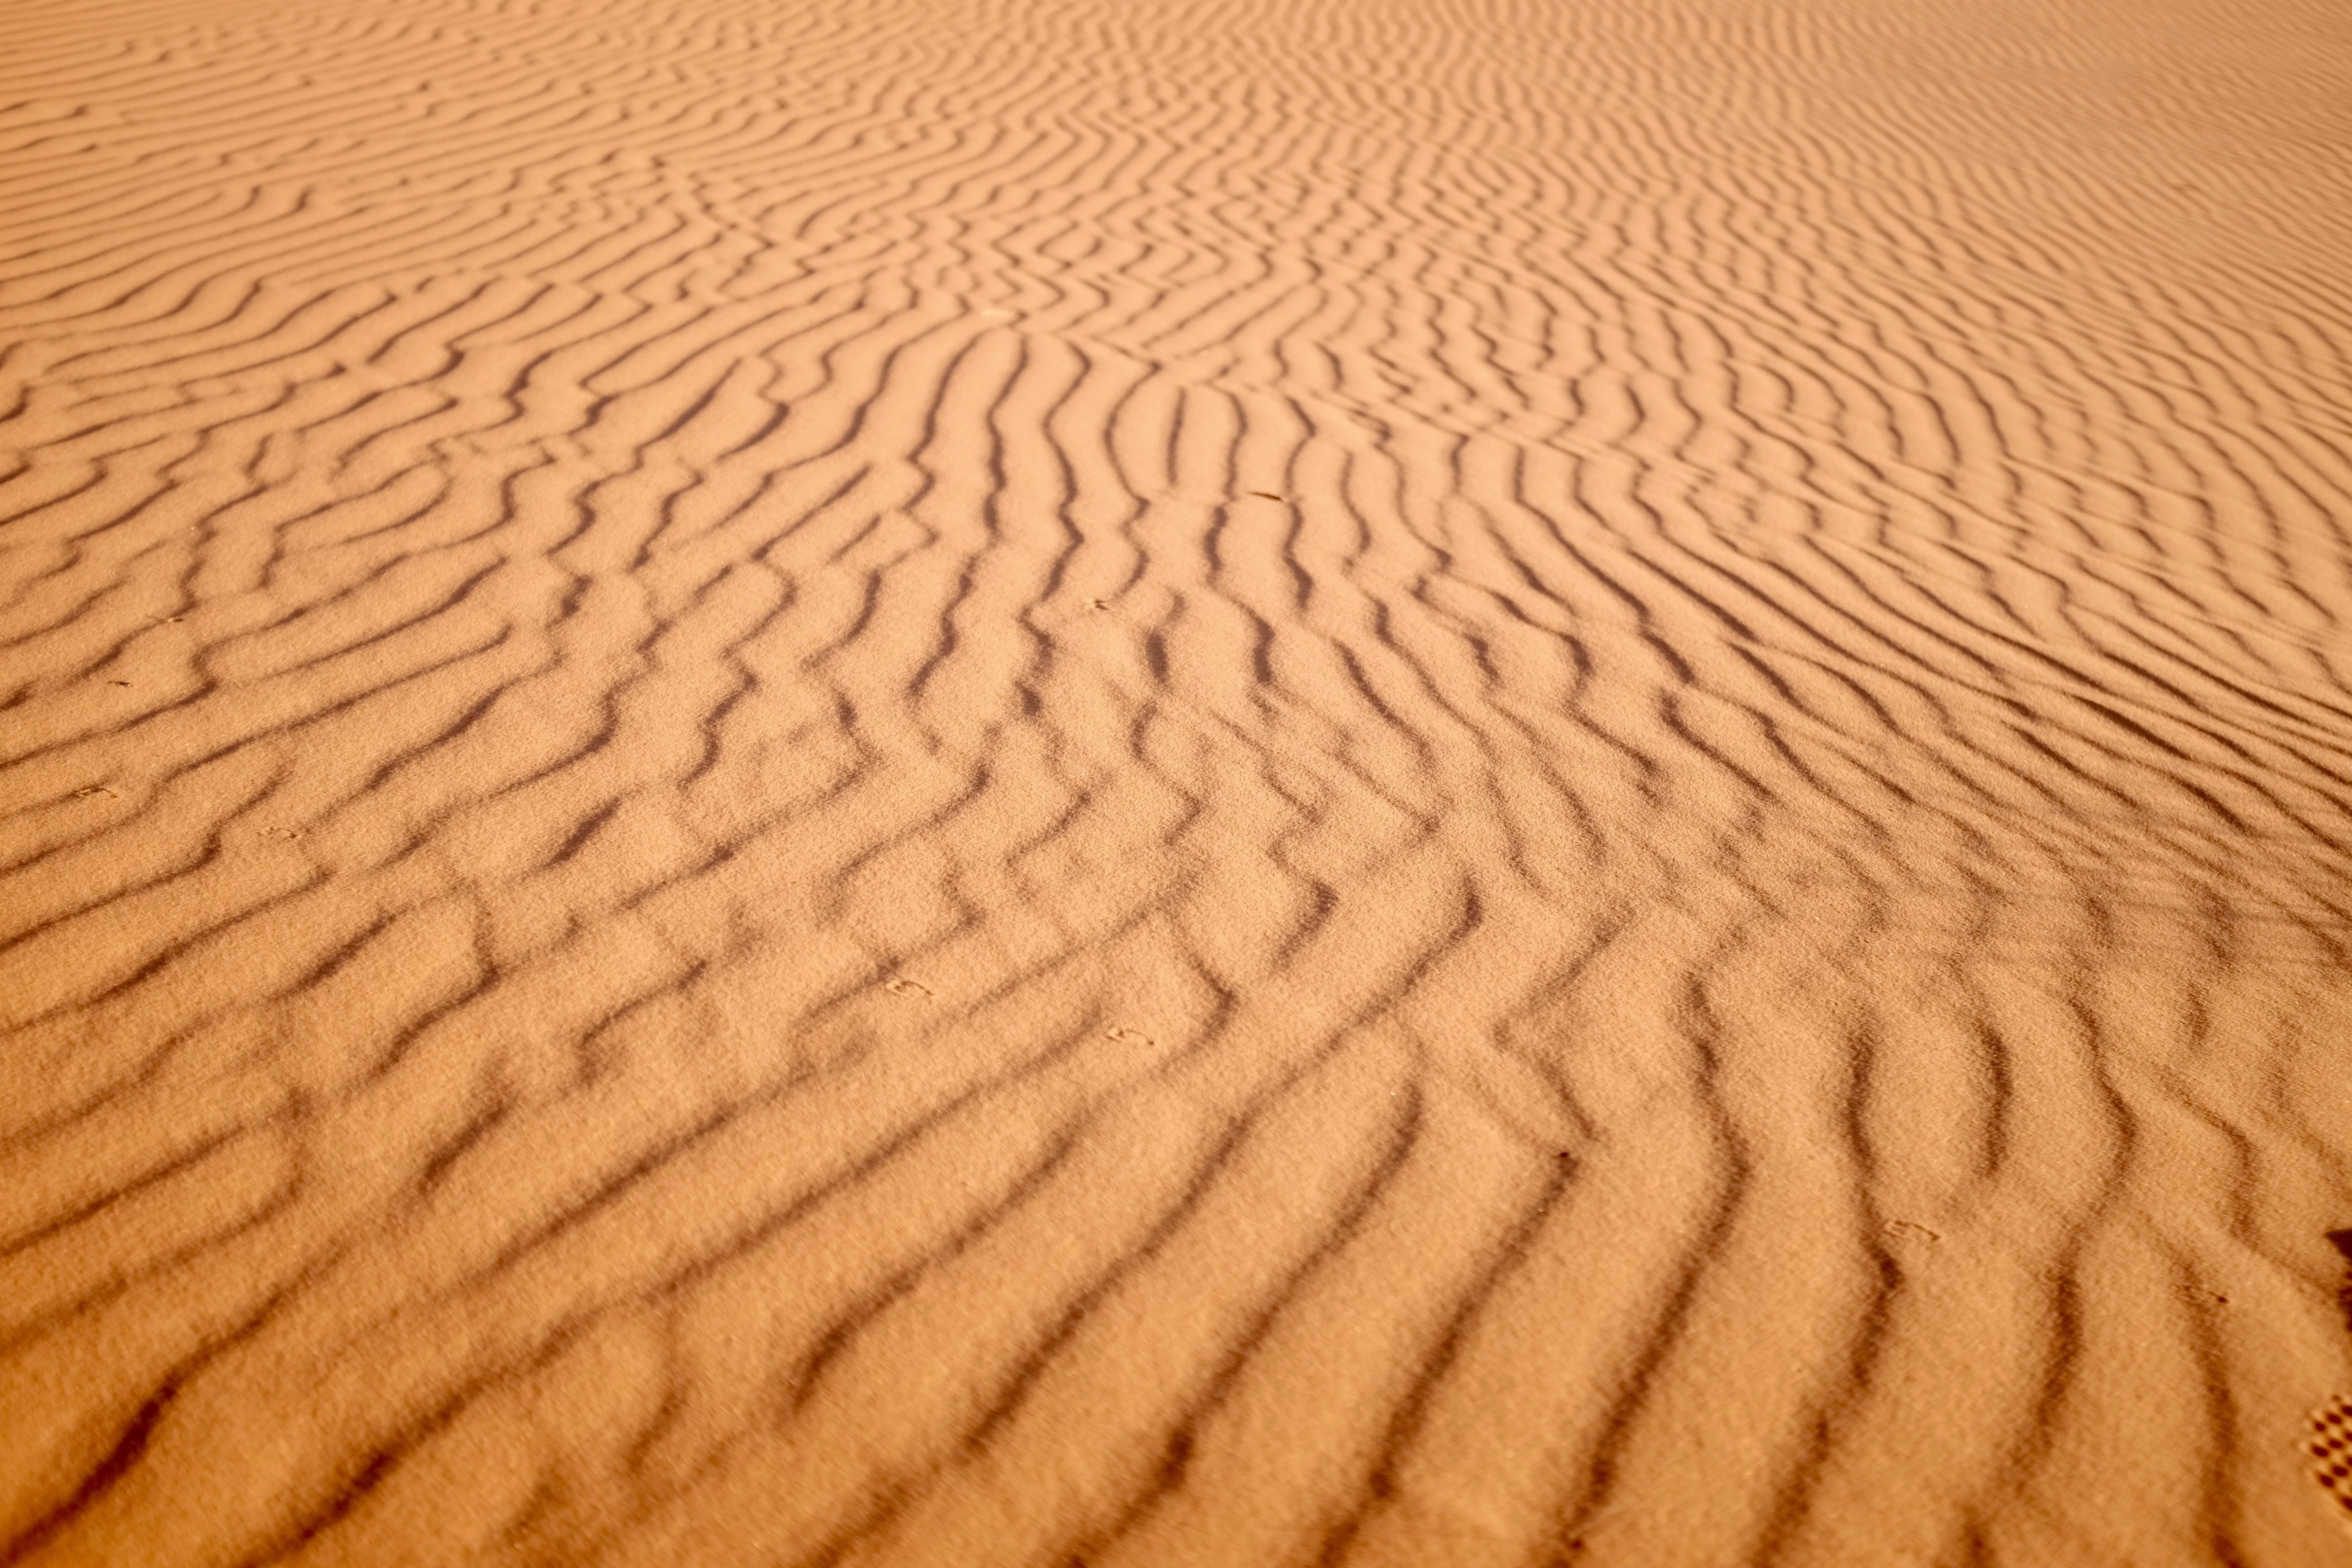
landscape, outdoor, sand, field, desert, dune, sandstone, dry, orange, red, scenery, soil, desert landscape, habitat, sahara, wadi, landform, erg, natural environment, geographical feature, aeolian landform